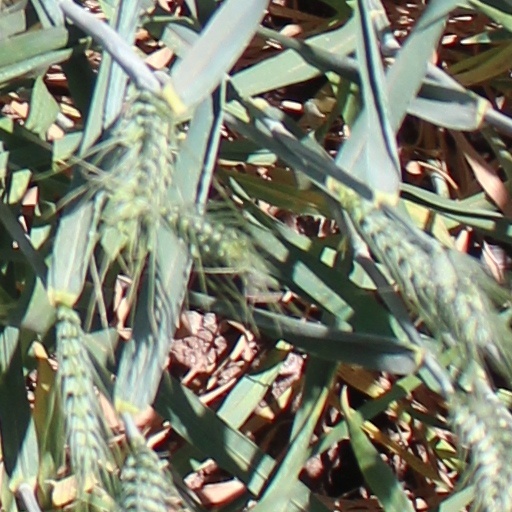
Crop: wheat